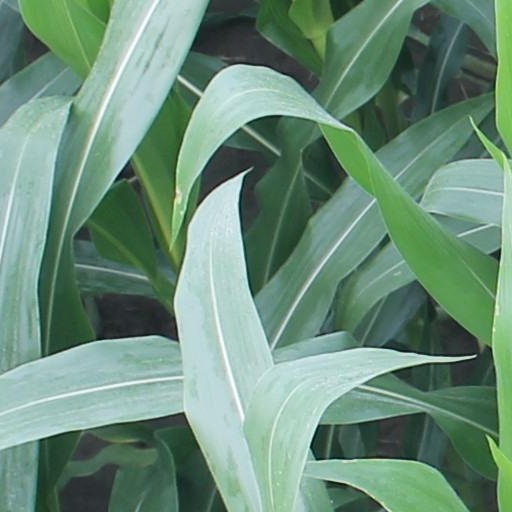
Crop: maize; corn